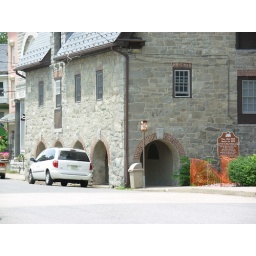
This building was in Friday the 13th! The girl in the beginning of the movie walks through it.